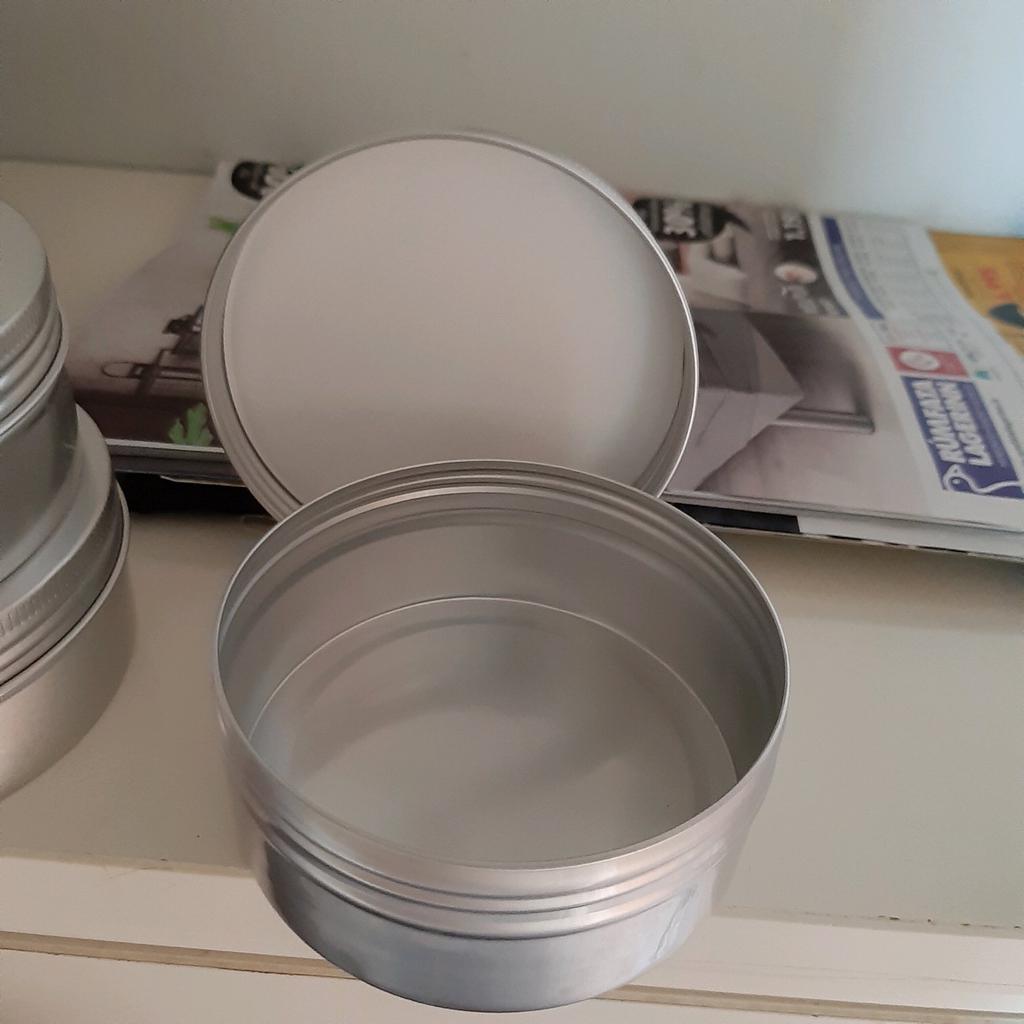
Label: metal